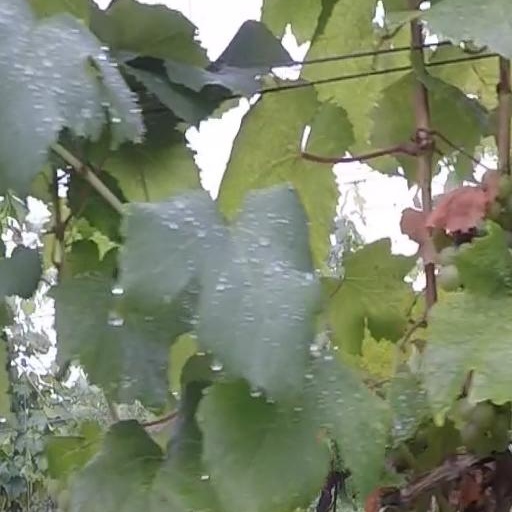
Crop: grape